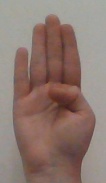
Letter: kaaf